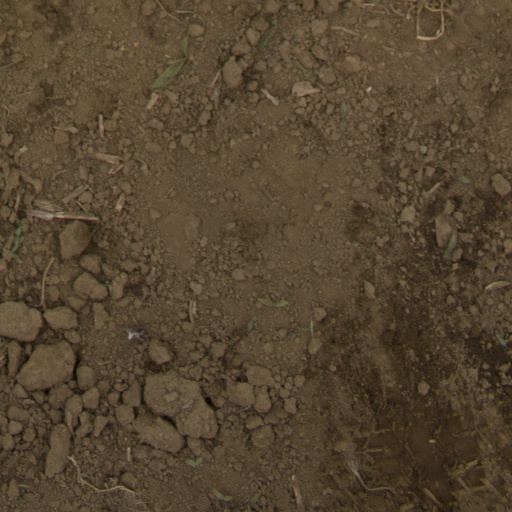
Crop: Jerusalem artichoke